Police duty belt

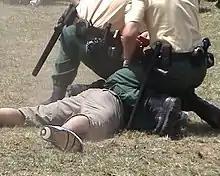
German policemen subdue an offender. Both officers have nightsticks, sidearms, handcuffs and radios clipped onto their duty belts.

The radio pouch securely holds the officer's portable personal radio or handheld transceiver (HT).